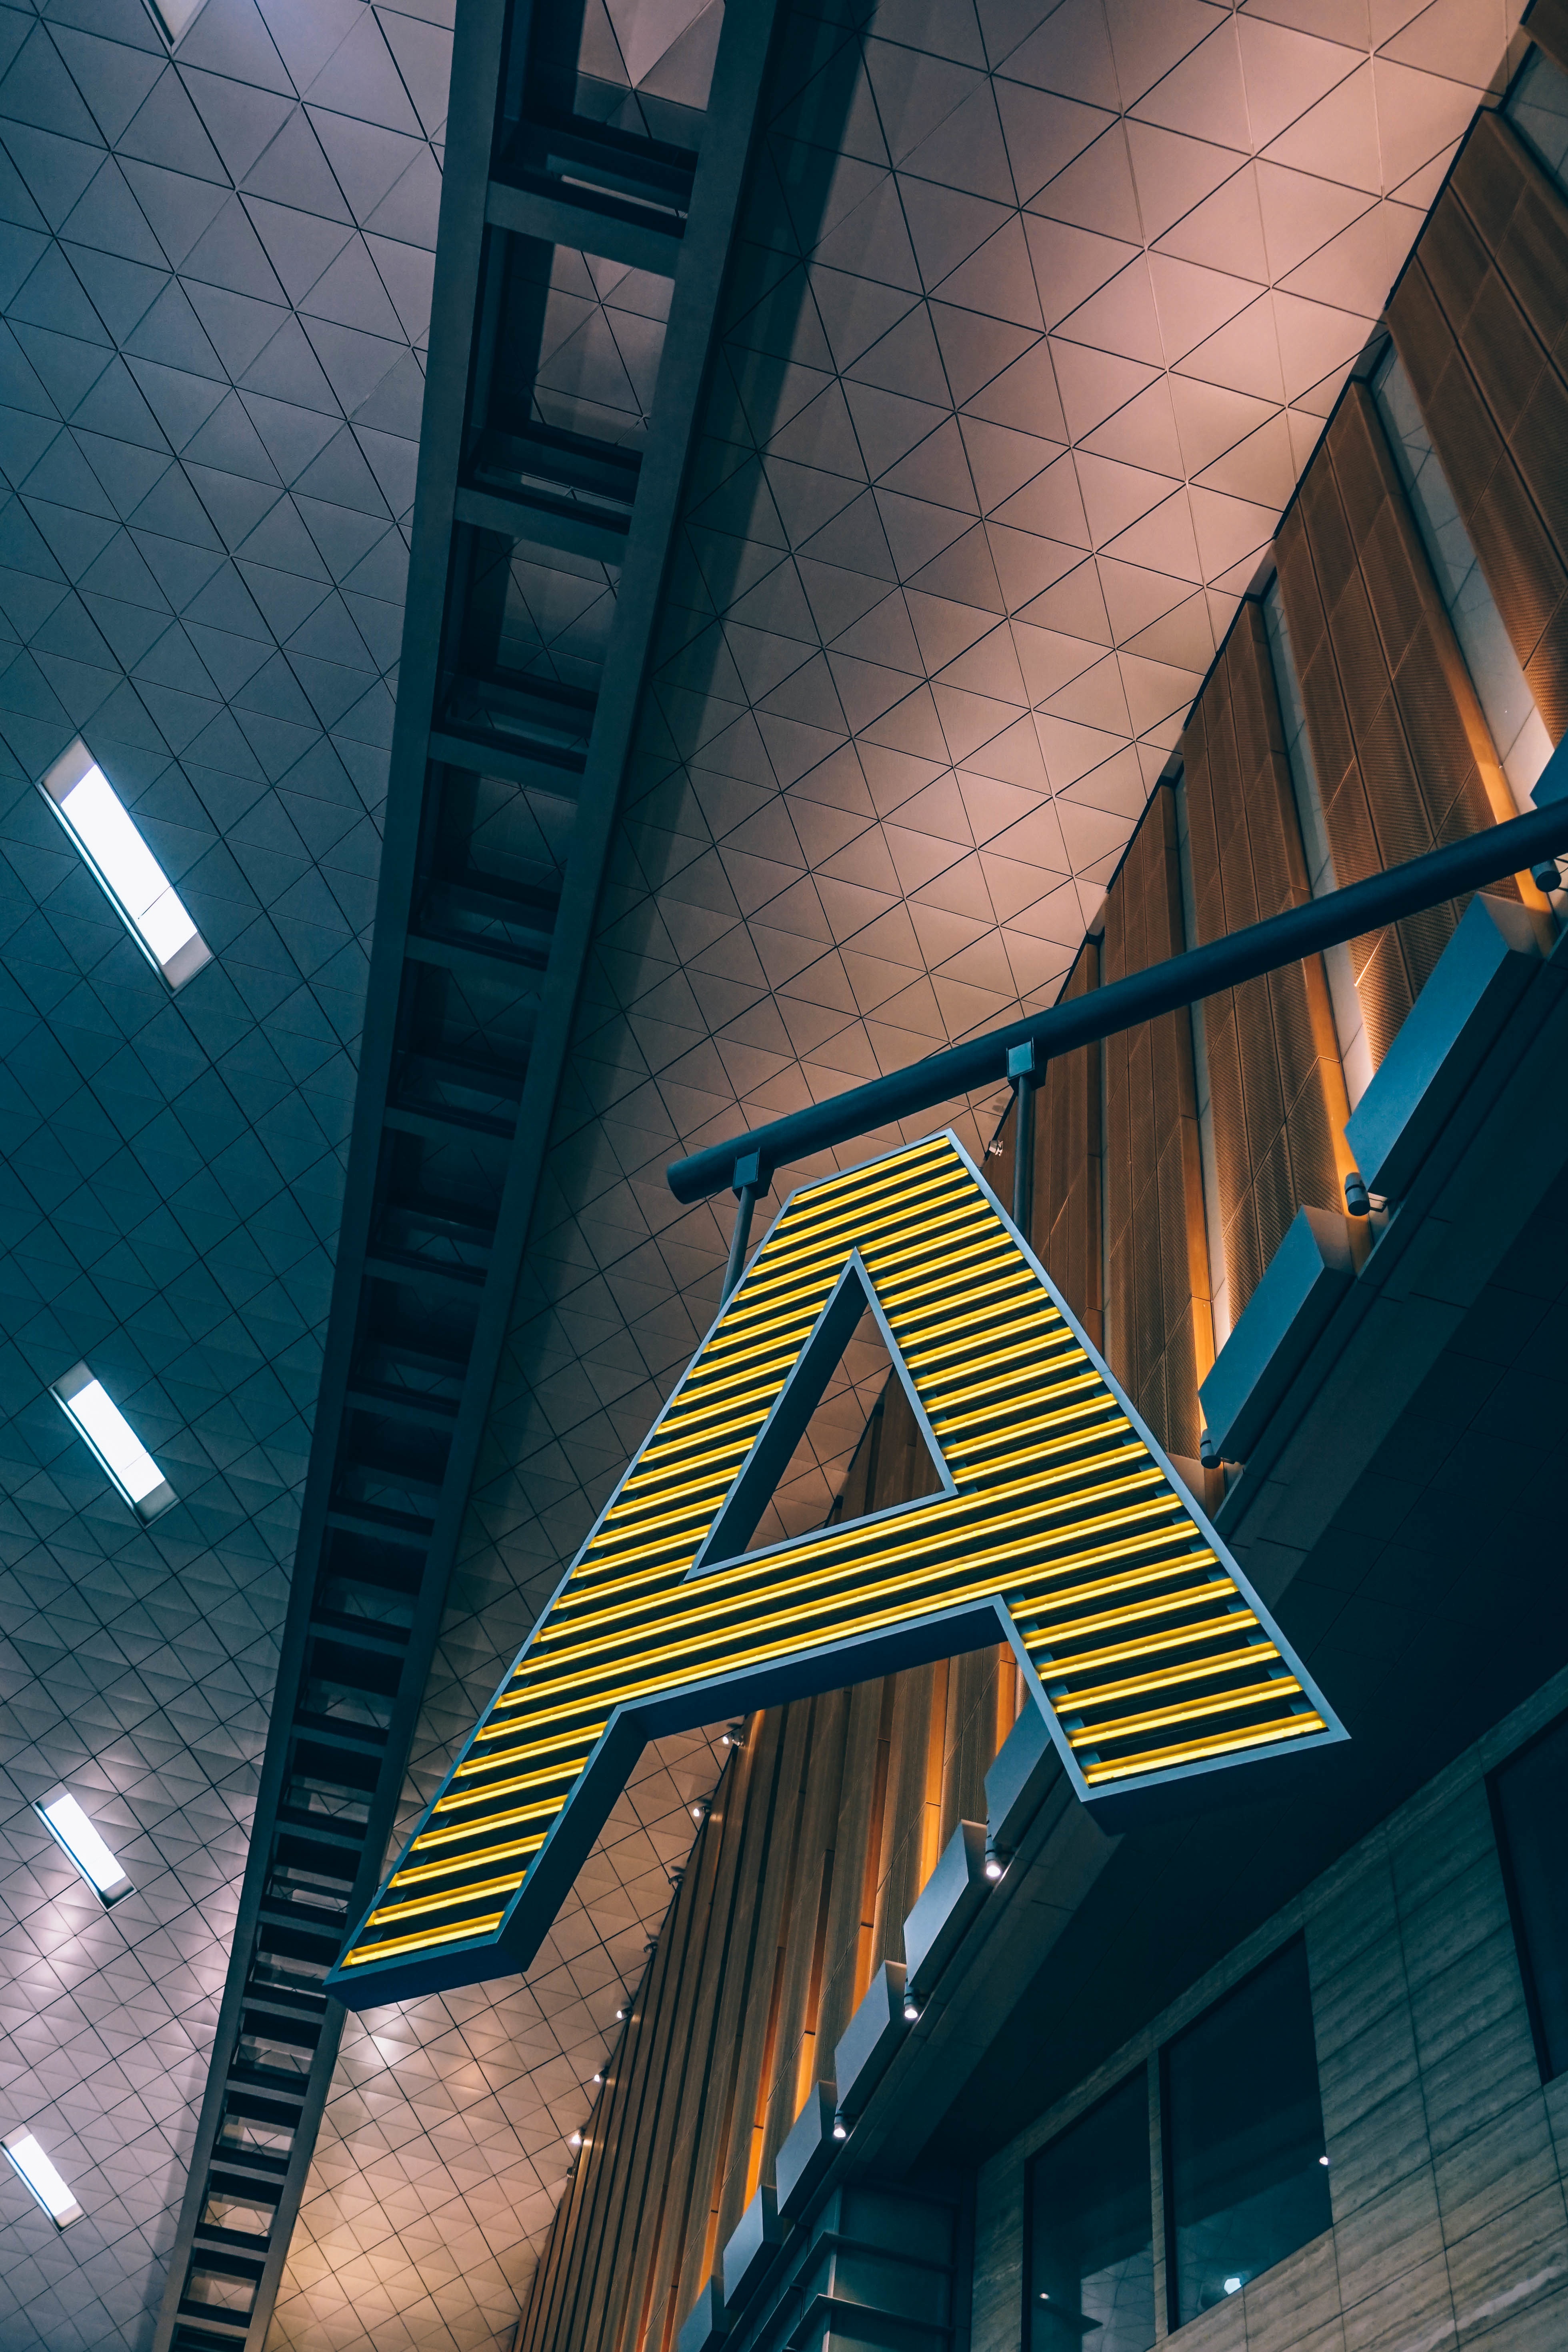
light, architecture, night, sunlight, interior, window, skyscraper, sign, line, reflection, letter, color, facade, blue, interior design, stripped, design, stairs, a, symmetry, shape, urban area